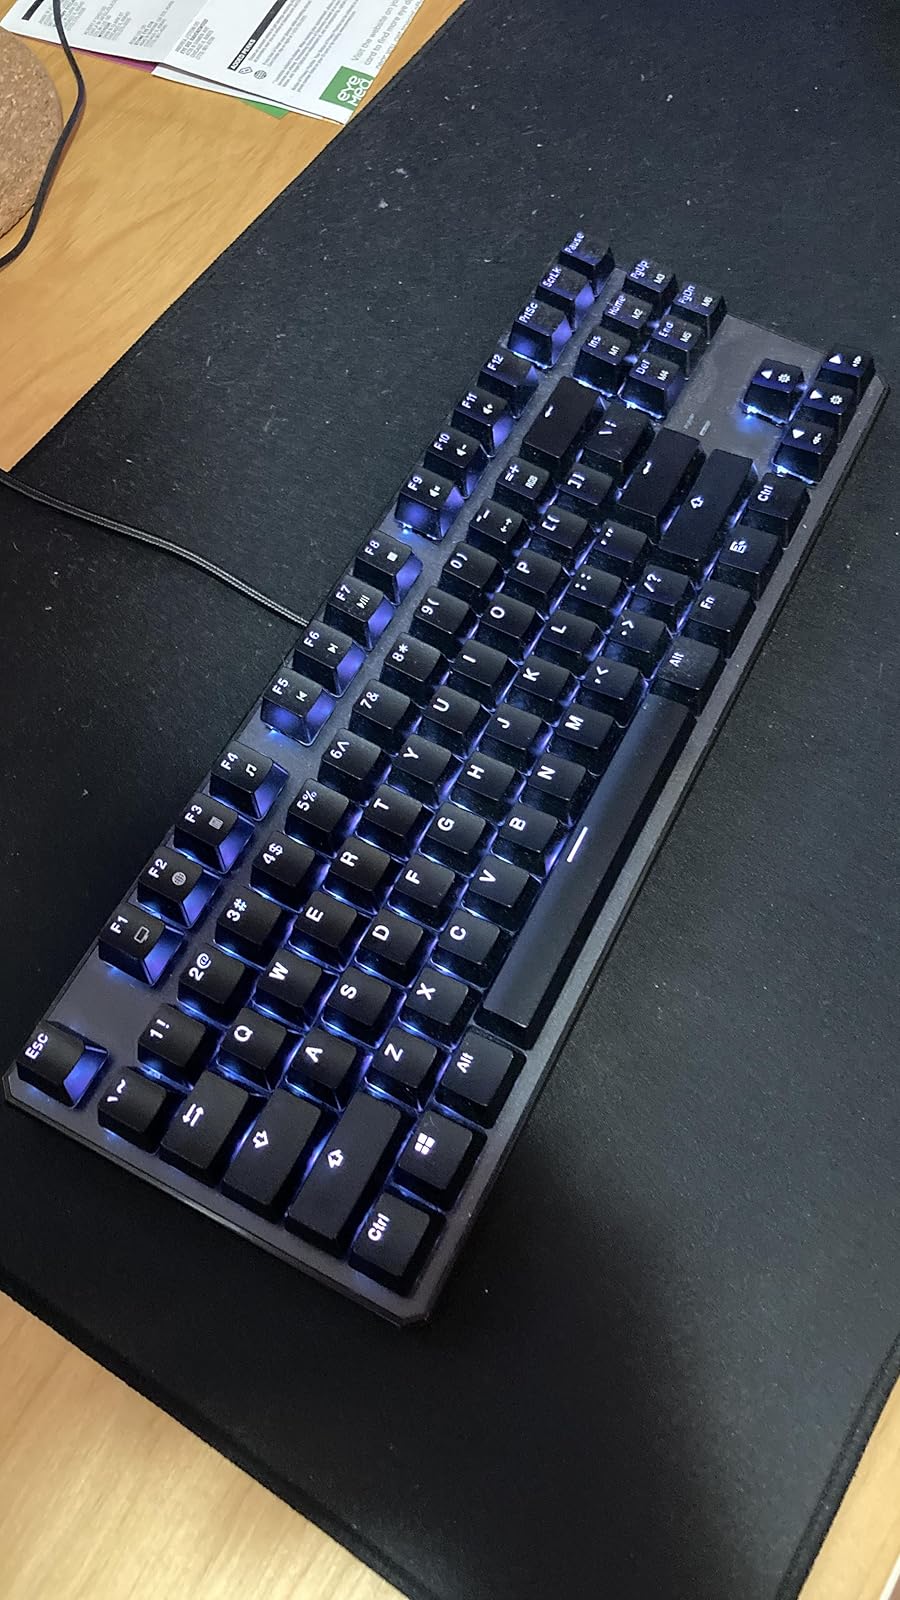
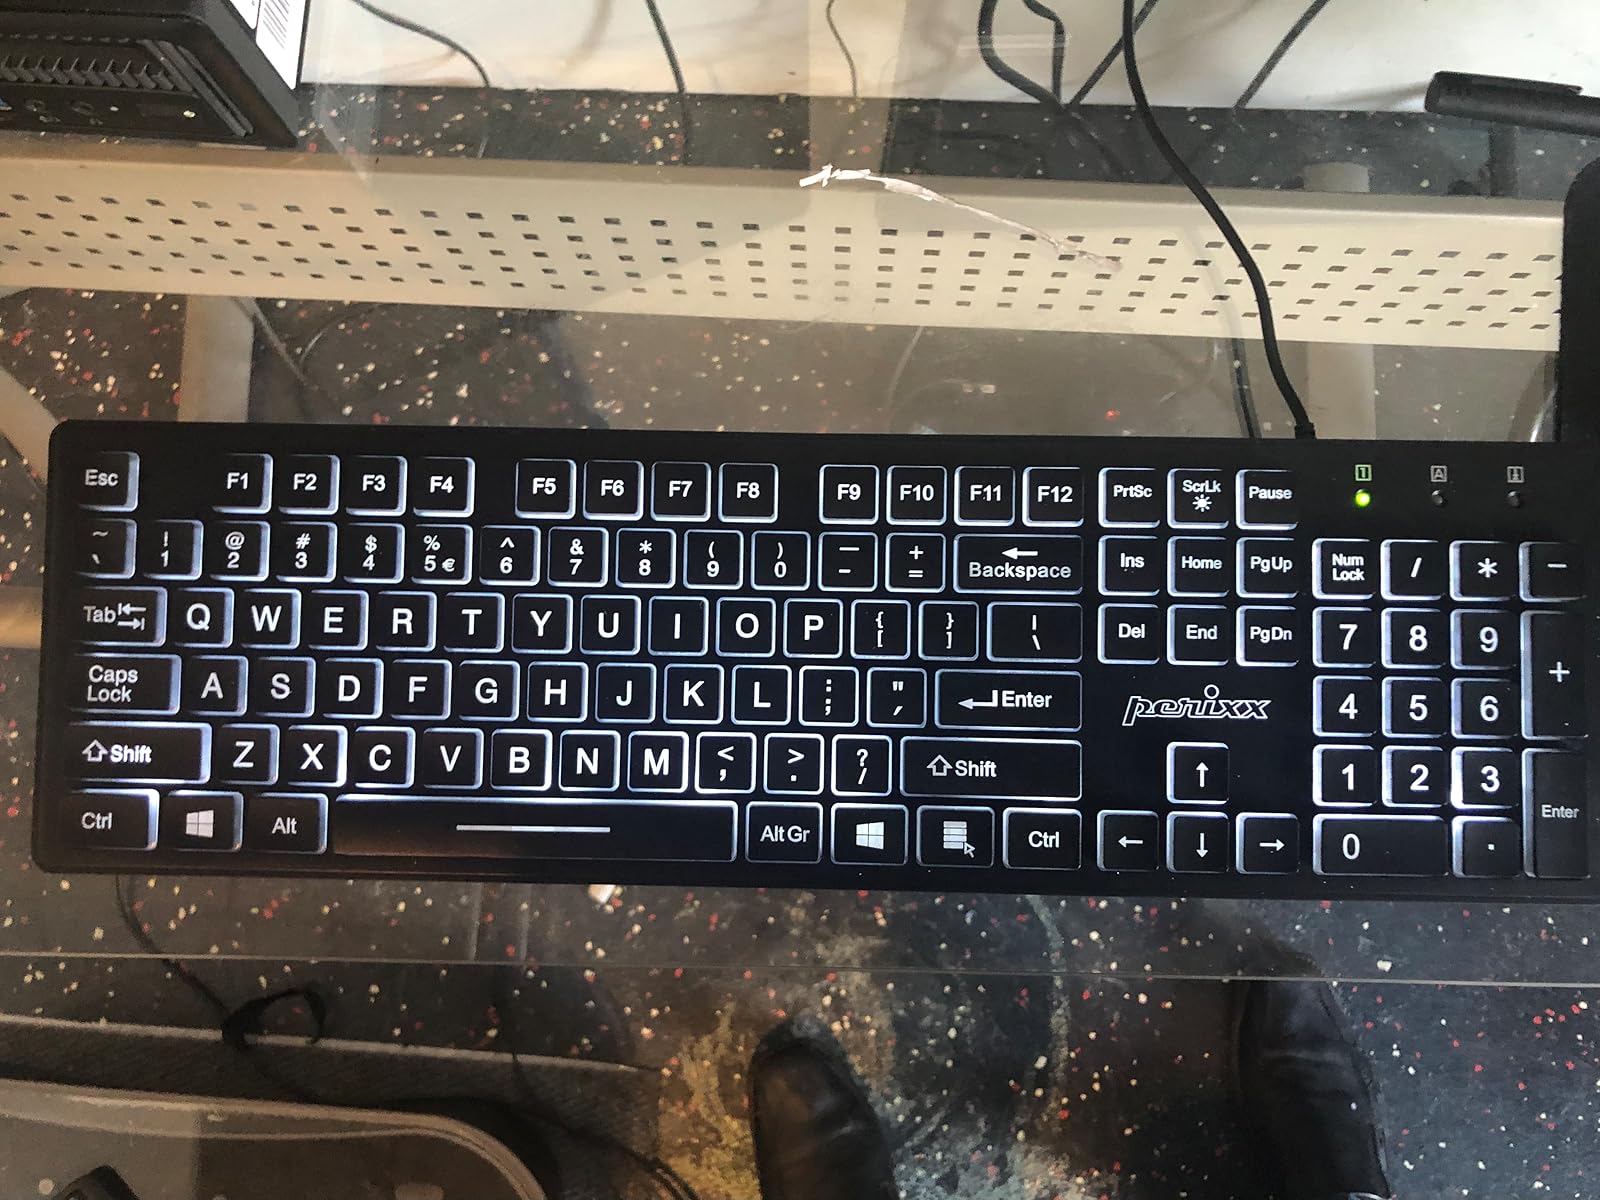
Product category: keyboard
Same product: no